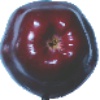
Label: red_delicious_apple